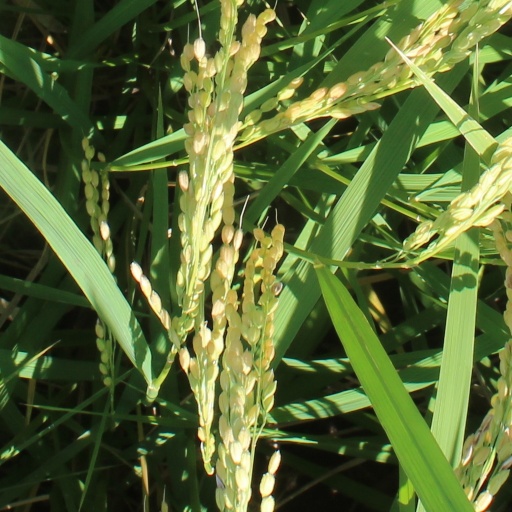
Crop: rice